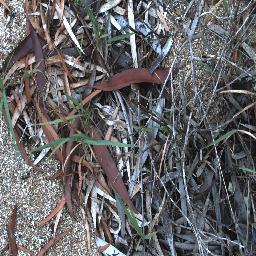
Label: negative